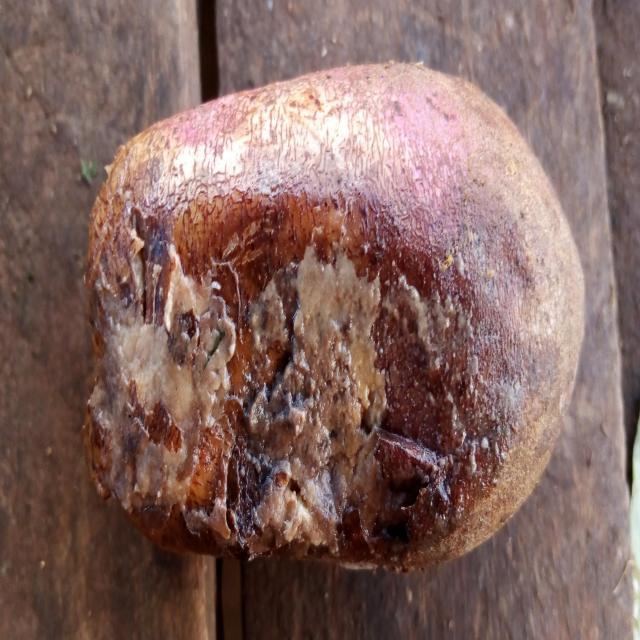
Plum grade: rotten